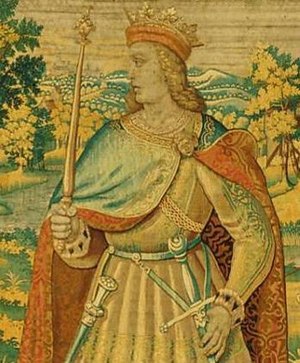
Margrete 1. / Kong Olufs død og statskup
Oluf 2 af Danmark
Margrete I var regent af Danmark og dronningkonsort af Norge og af Sverige i sit ægteskab med Haakon 6. af Norge, men regerede senere kongerigerne i sin egen ret og tituleres i dag som dronning af Danmark, Norge og Sverige, af alle tre kongeriger, dog har der igennem tiden hersket tvetydige opfattelser af hendes specifikke titler.